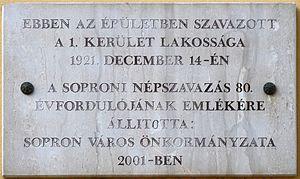
Plaque commémorant le 80ème anniversaire du référendum à Sopron. Elle est apposée sur le front de l’immeuble où les habitants de la 1ère circonscription électorale sont allés aux urnes le 14 décembre 1921. (116, boulevard Várkerület, Sopron) Magyar: A soproni népszavazás 80. évfordulóján elhelyezett emléktábla annak az épületnek a homlokzatán, ahol az 1. választókerület lakossága leadta szavazatát 1921. december 14-én. (Sopron, Várkerület 116.)